Answer in natural language. Consider the 3D positions of the objects in the scene and not just the 2D positions in the image. Is the centerpoint of  stainless steel kitchen sink (marked A) at a higher height than framed landscape painting with airship (marked B)? Choose between the following options: no or yes
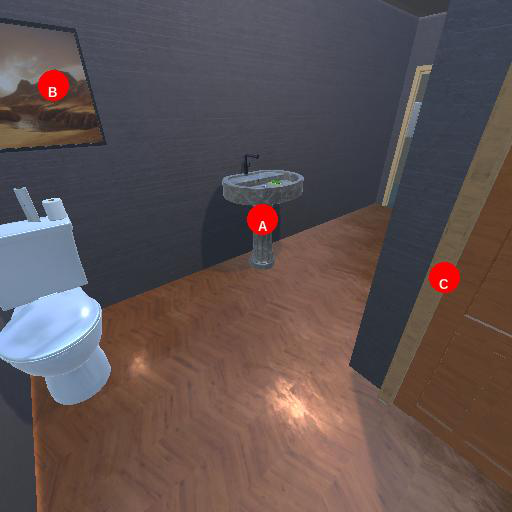
<answer>no</answer>